Cham Albanian dialect

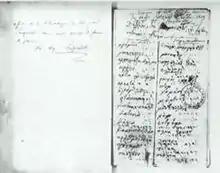
Page from the dictionary of Markos Botsaris

The first Albanian-language book written in the region of Chameria was the Greek-Albanian dictionary by Markos Botsaris, a Souliote captain and prominent figure of the Greek War of Independence. This dictionary was the biggest Cham Albanian dictionary of its time, with 1,484 lexemes. According to albanologist Robert Elsie, it is not of any particular literary significance, but is important for our knowledge of the now extinct Suliot-Albanian dialect, a sub-branch of the Cham dialect. The dictionary is preserved at the "Bibliothèque Nationale" in Paris.